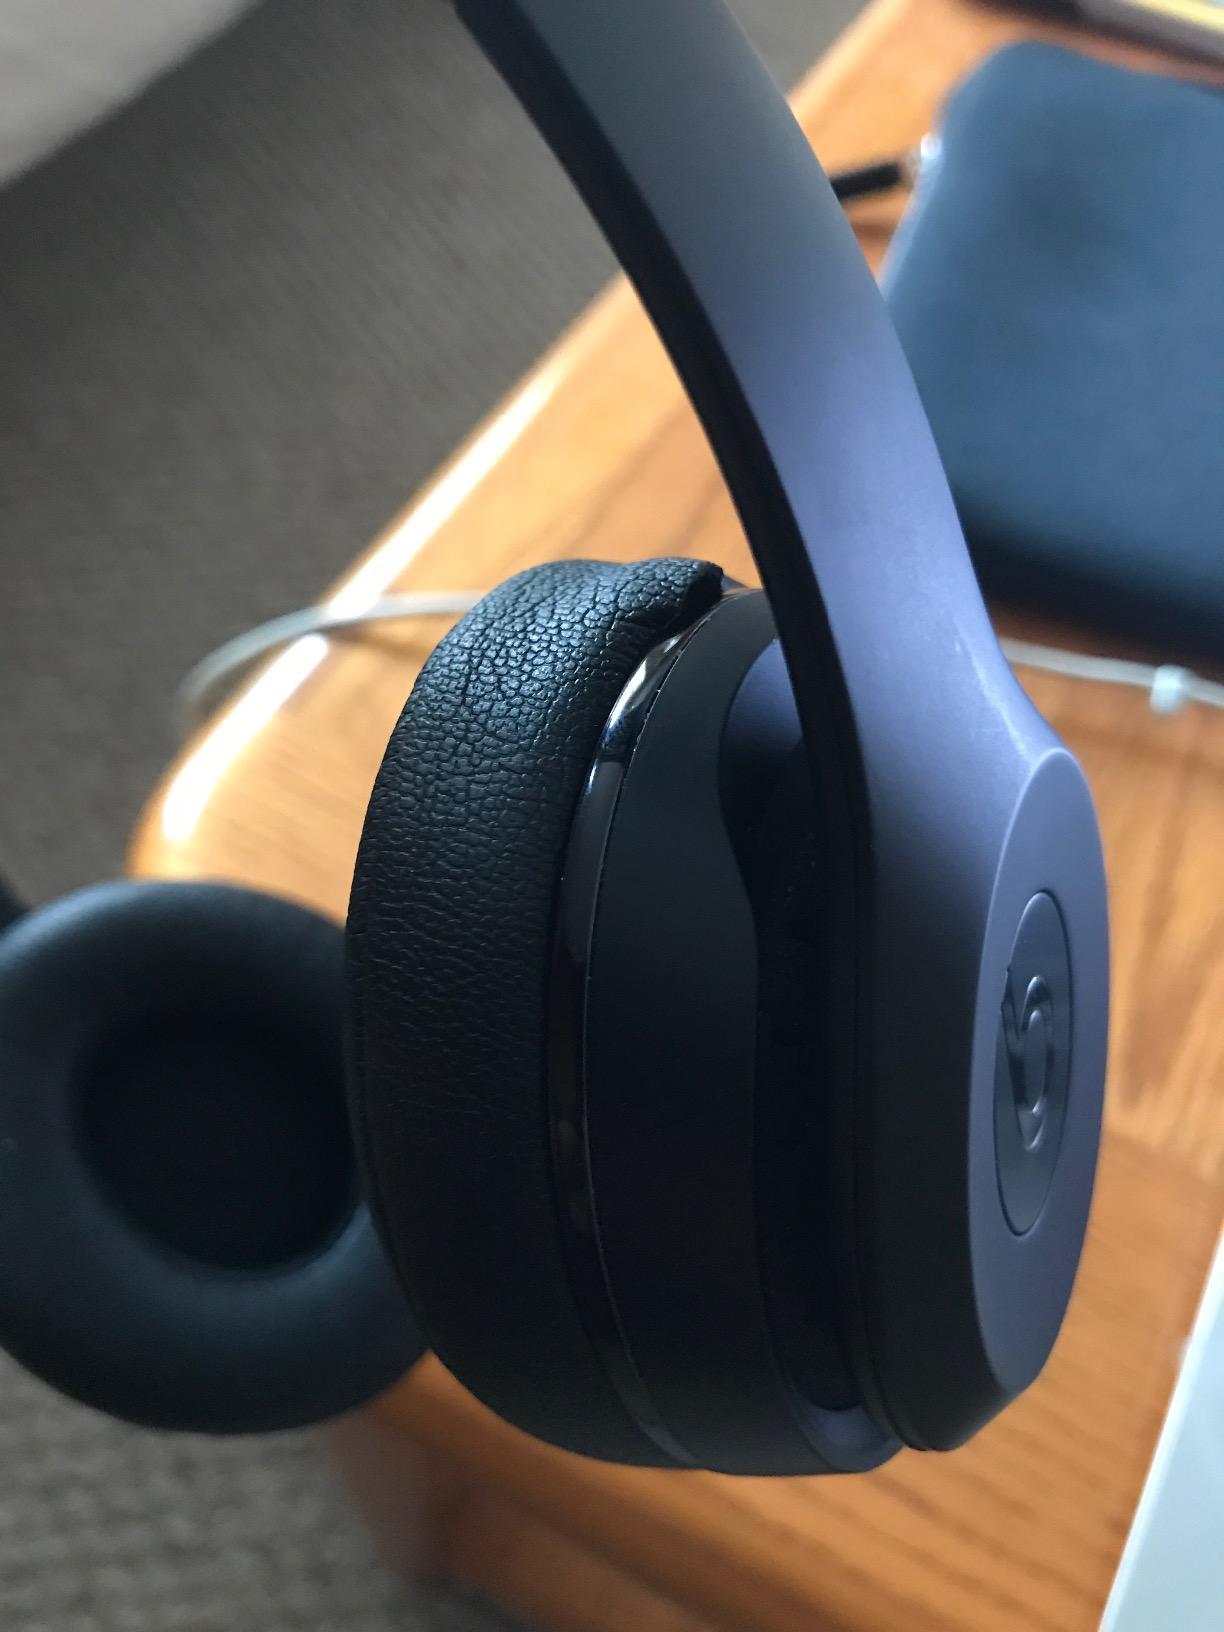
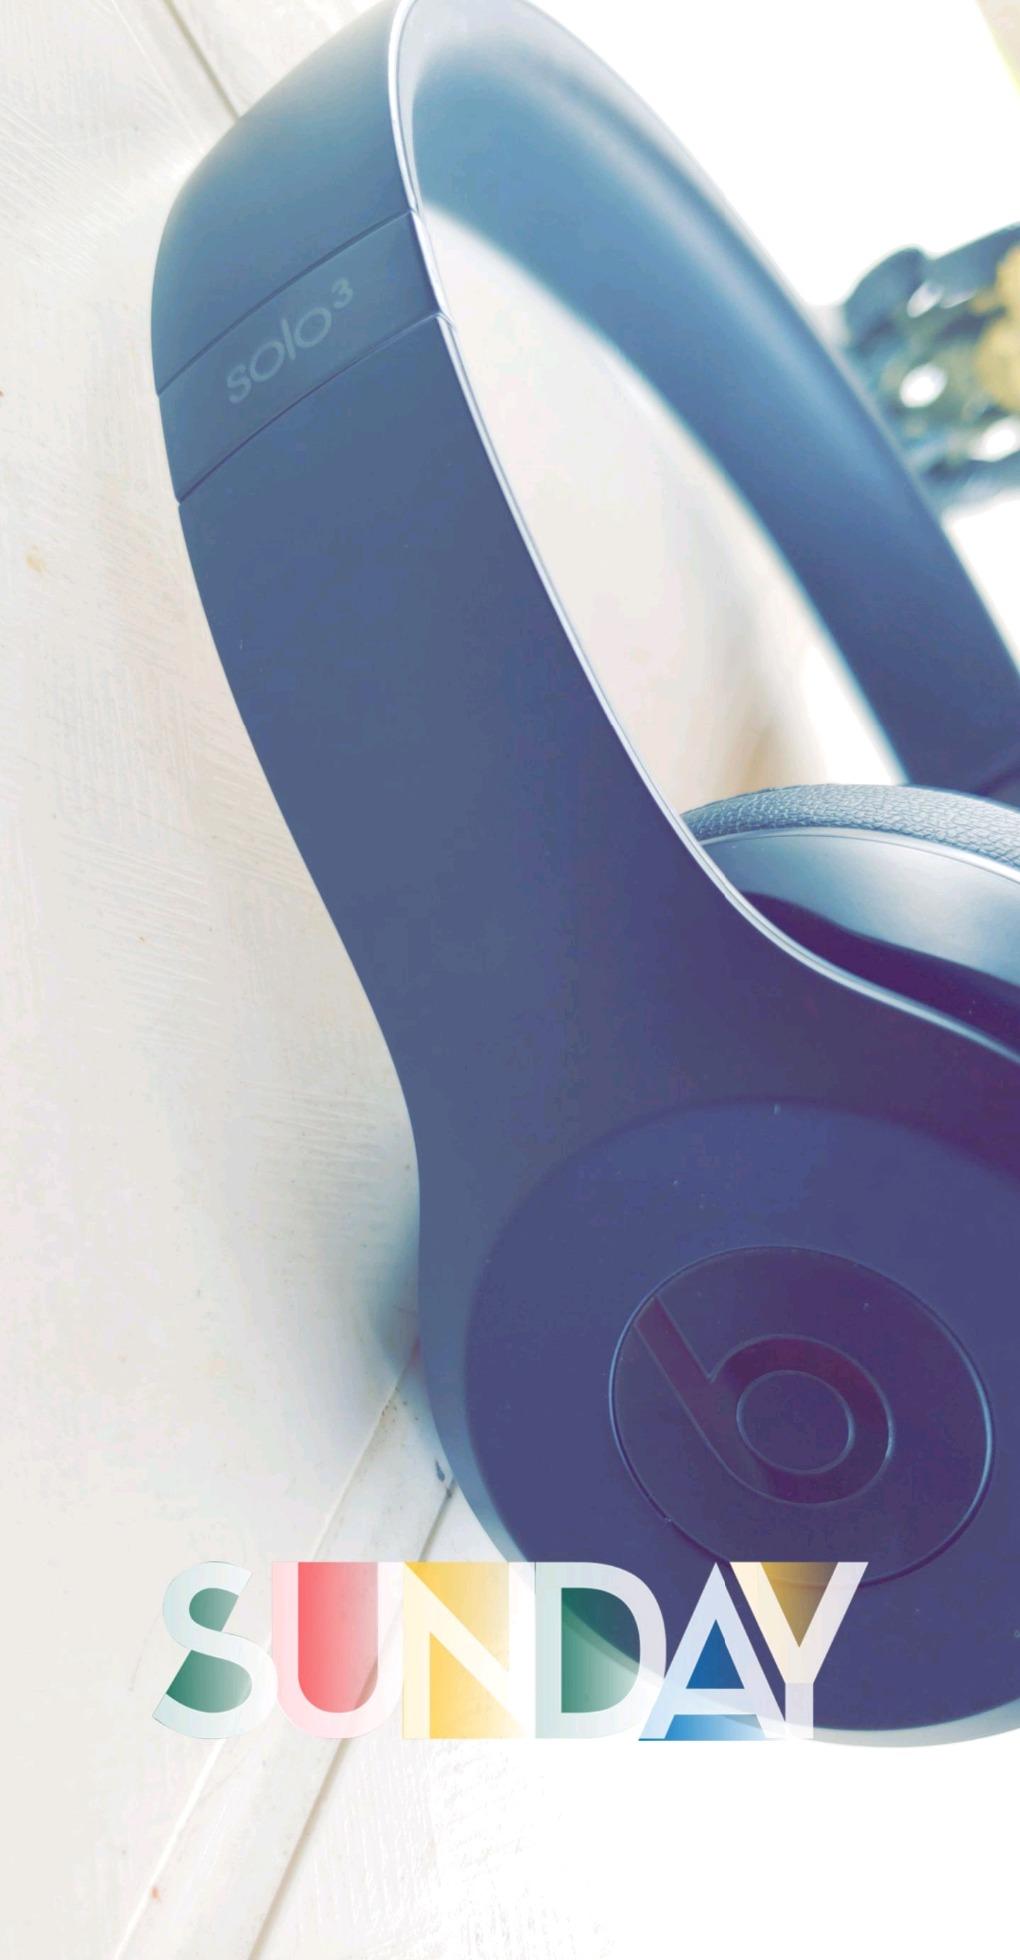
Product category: headphones
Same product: yes